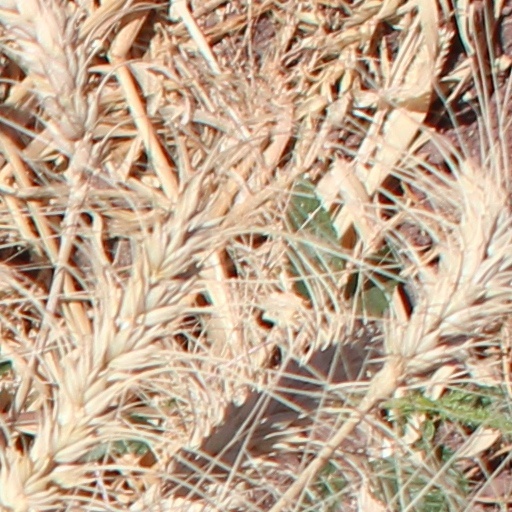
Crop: wheat